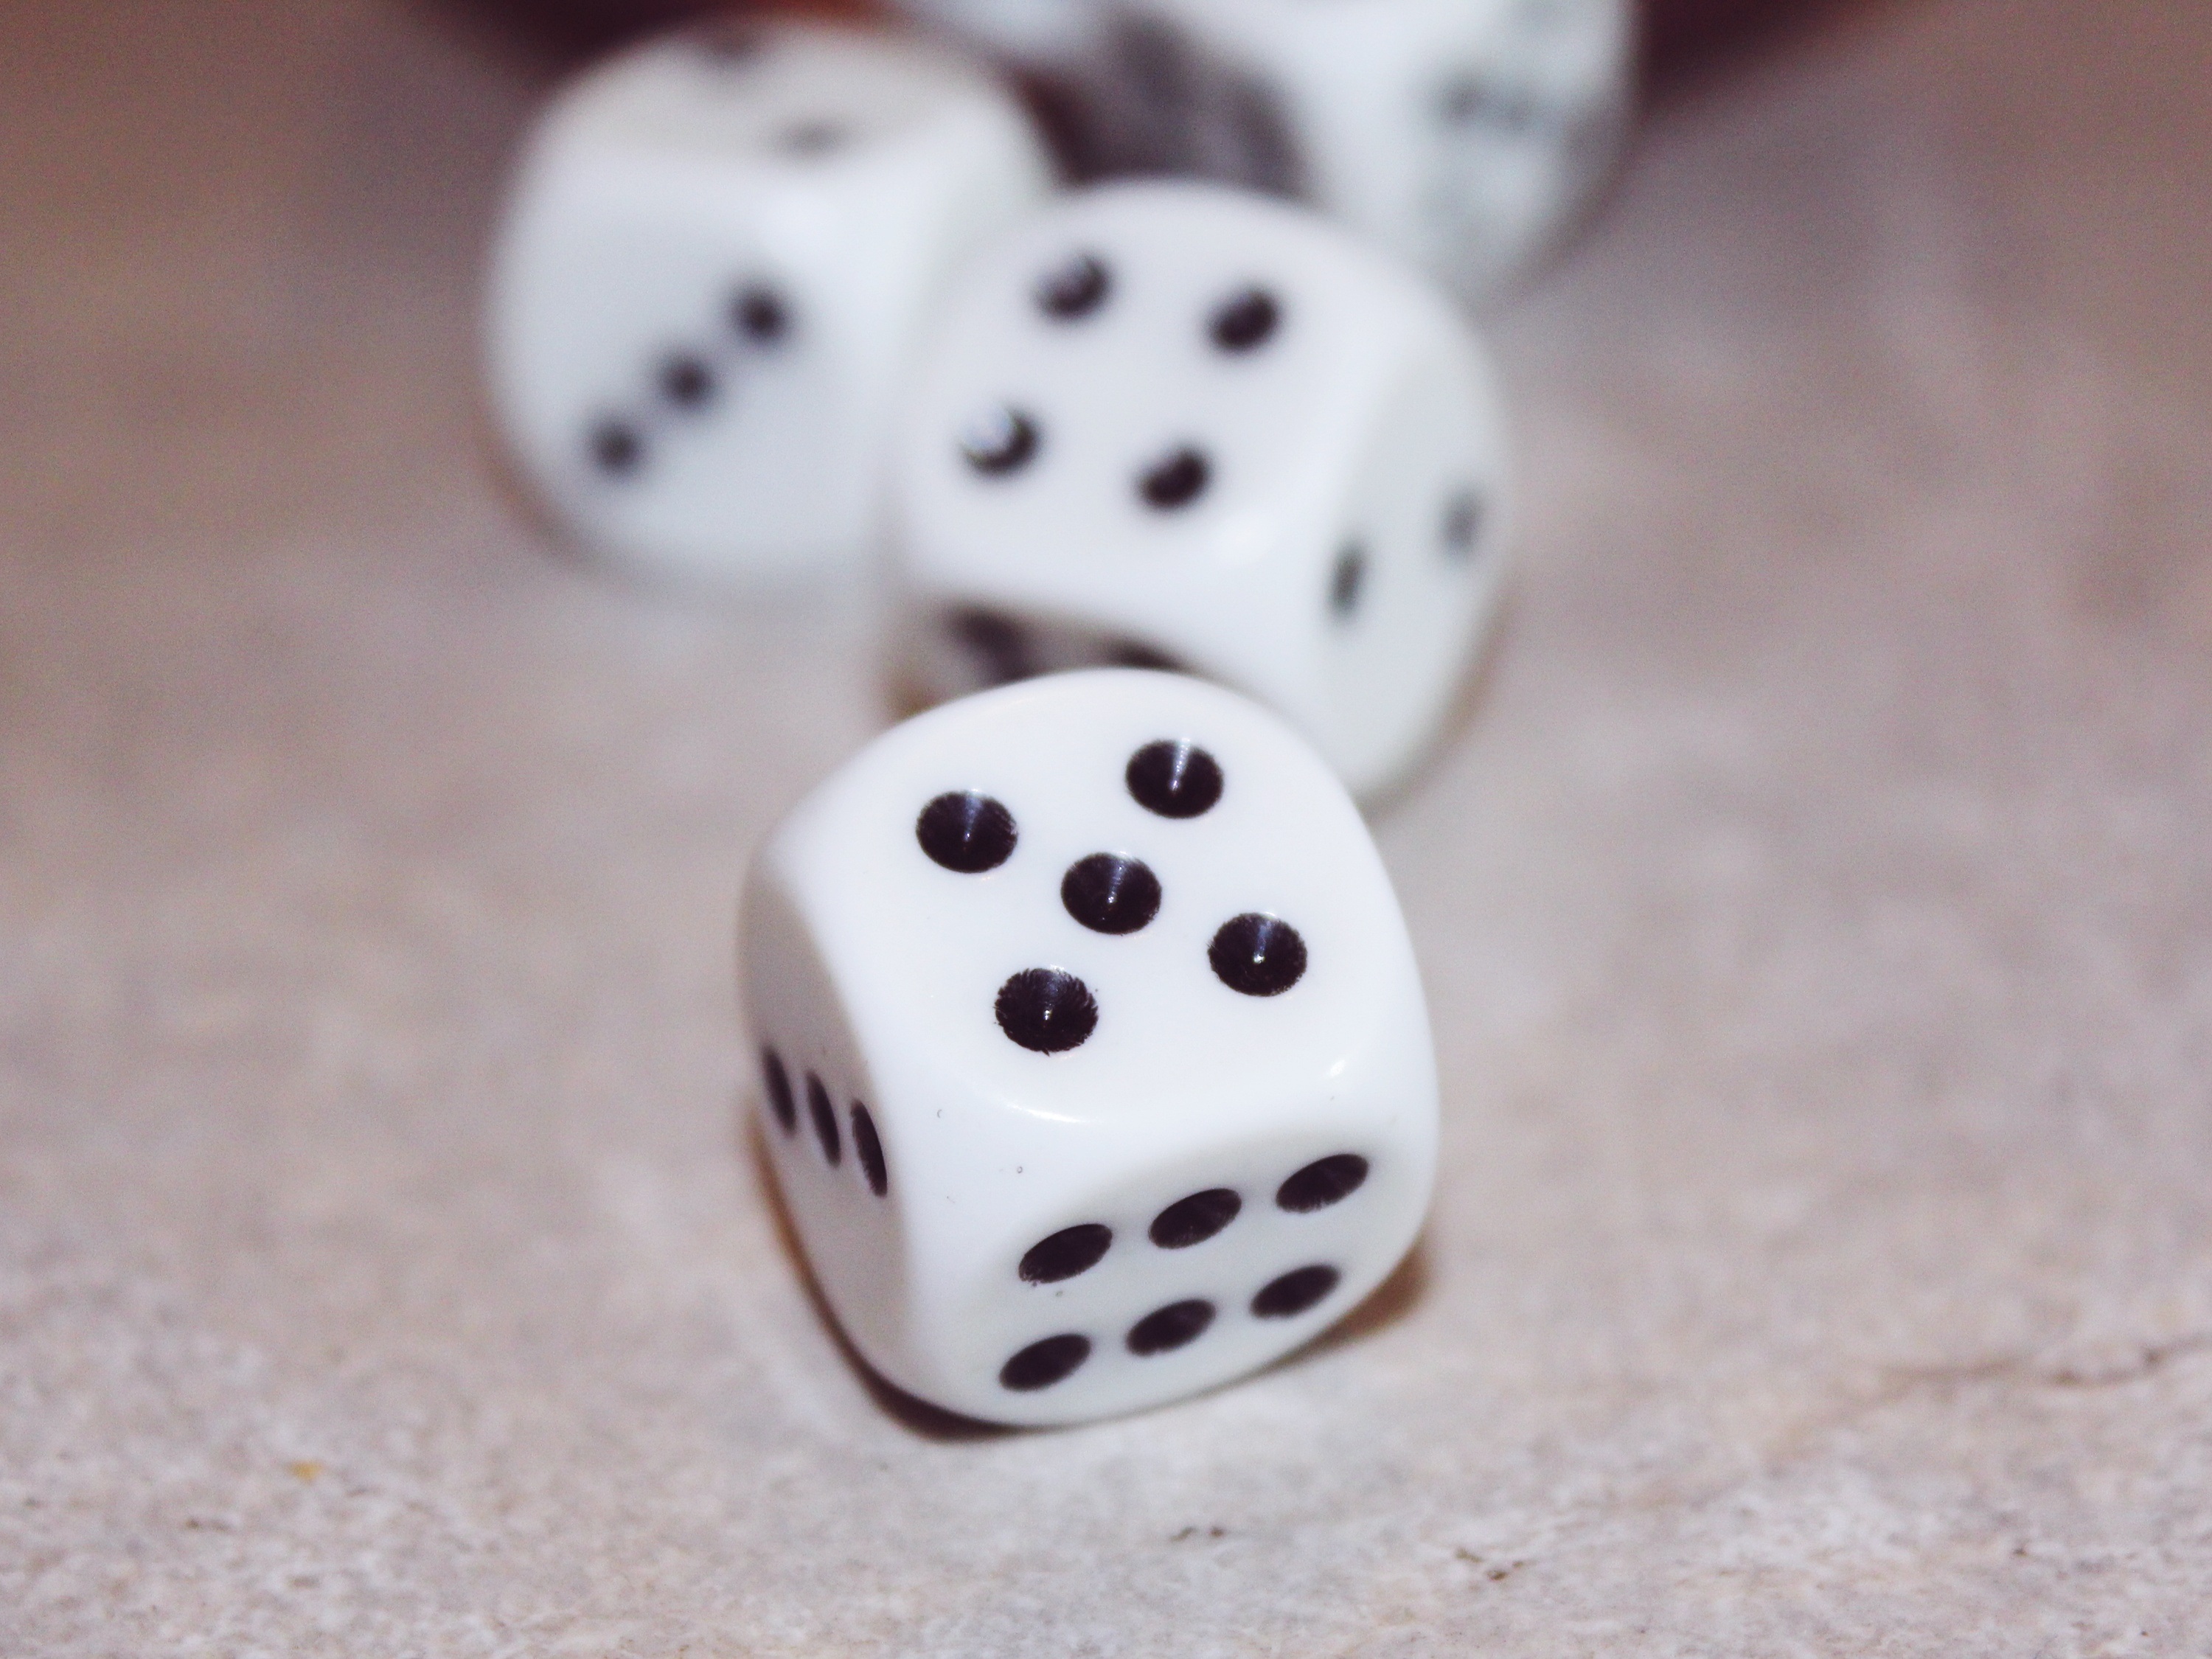
play, recreation, square, board game, sports, four, random, cube, five, casino, gambling, games, luck, points, dice, angular, dice game, pay, craps, lucky dice, instantaneous speed, numbers eyes, lucky number, game cube, indoor games and sports, tabletop game, eye numbers